Fire lance

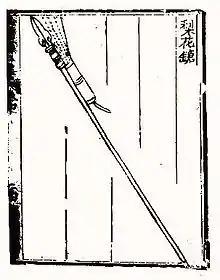
A fire lance as depicted in the "Huolongjing", late 14th century.

The fire lance was a gunpowder weapon used by lighting it on fire, and is the ancestor of modern firearms. It first appeared in 10th–12th century China and was used to great effect during the Jin-Song Wars. It began as a small pyrotechnic device attached to a polearm weapon, used to gain a shock advantage at the start of a melee. As gunpowder improved, the explosive discharge was increased, and debris or pellets added, giving it some of the effects of a combination modern flamethrower and shotgun, but with a very short range (about ), and only one shot (although some were designed for two shots). By the late 13th century, fire lance barrels had transitioned to metal material to better withstand the explosive blast, and the lance-point was discarded in favor of relying solely on the gunpowder blast. These became the first hand cannons.